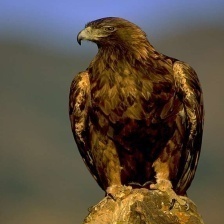
Species: GOLDEN EAGLE
Scientific name: AQUILA CHRYSAETOS